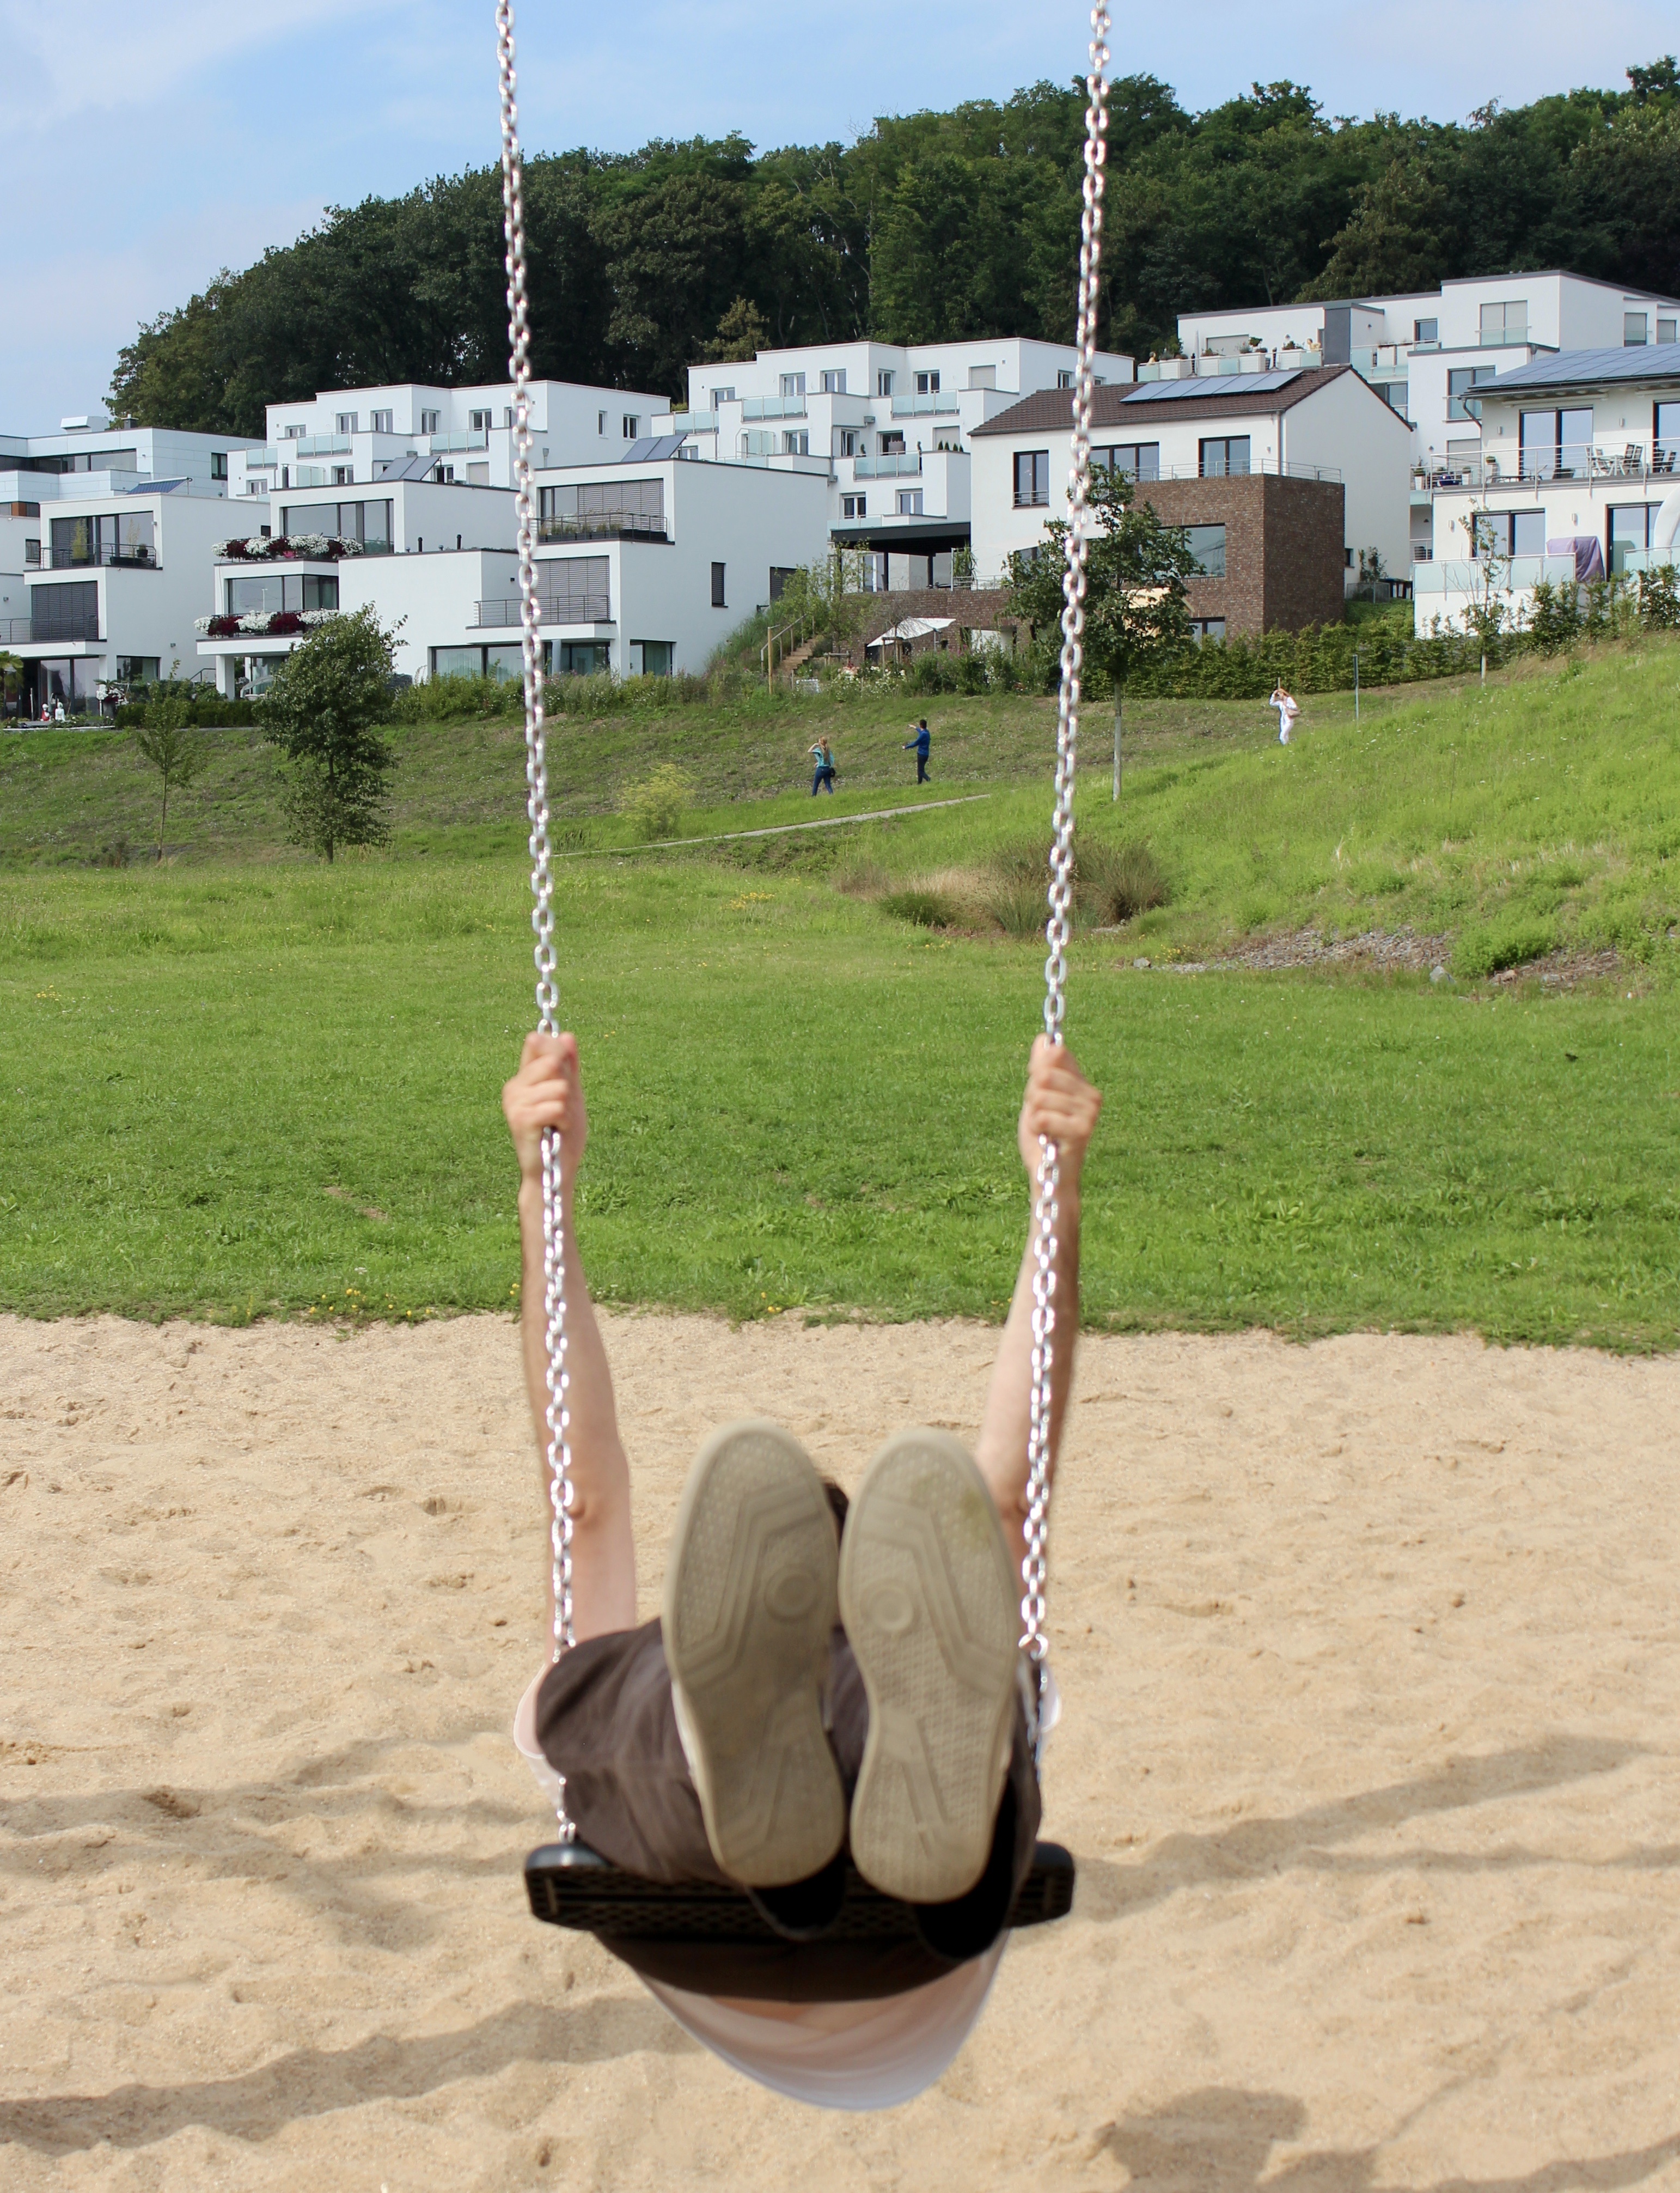
rock, play, shoes, sculpture, fun, playground, game device, children's playground, swing device, outdoor play equipment